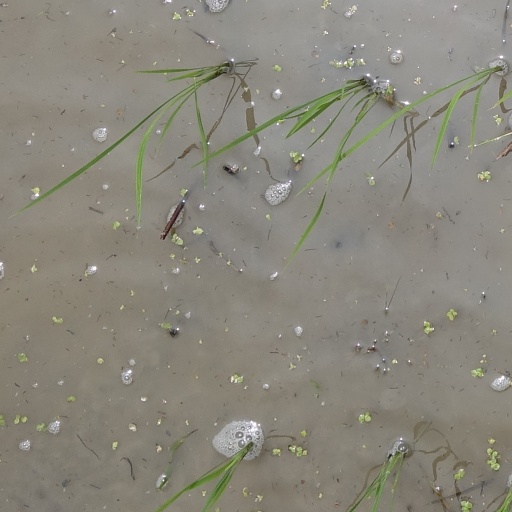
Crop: rice